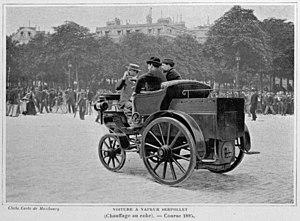
Voiture à vapeur Serpollet, au départ de Paris-Bordeaux-Paris 1895.
La course Paris-Bordeaux-Paris du 11 juin 1895 est considérée comme la véritable première grande course automobile de l'histoire, bien qu'un mois plus tôt, le 18 mai en Italie, cinq concurrents prennent le départ de la course de Turin à Asti, un aller-retour de 93 kilomètres, et qu'en 1894, un concours automobile de Paris à Rouen, ait eu lieu mais n'était pas une course. Elle est aussi considérée rétrospectivement comme étant le premier Grand Prix automobile de l'A.C.F..